Chanel No. 5

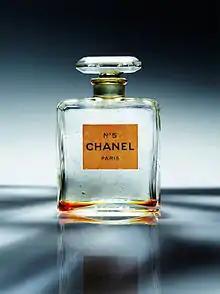
Chanel No. 5 fragrance

Chanel No. 5 is the first perfume launched by French couturier Gabrielle "Coco" Chanel in 1921. The scent formula for the fragrance was compounded by French-Russian chemist and perfumer Ernest Beaux. The design of its bottle has been an important part of the product's branding. Coco Chanel was the first face of the fragrance, appearing in the advertisement published by "Harper's Bazaar" in 1937.